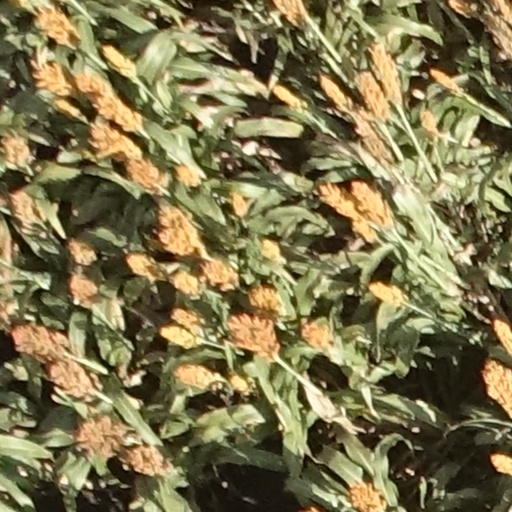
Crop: sorghum